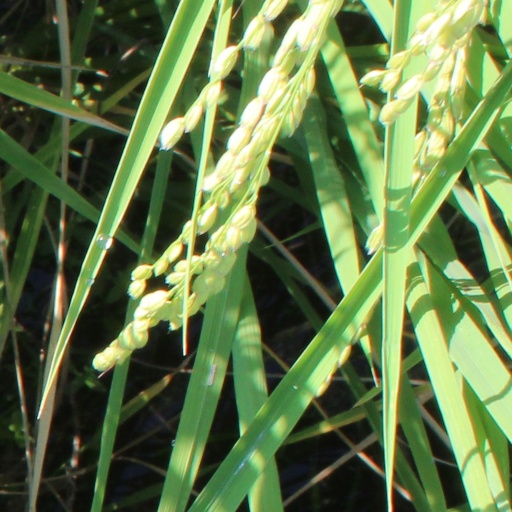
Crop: rice